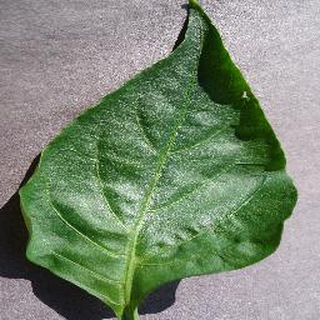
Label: healthy_bell_pepper